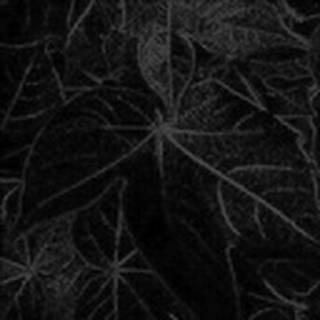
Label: healthy_cotton